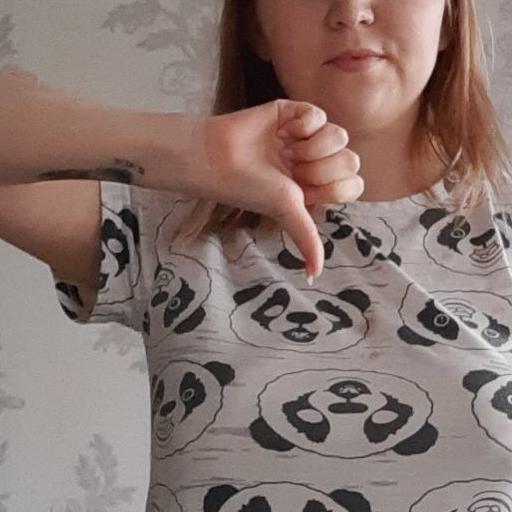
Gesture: dislike